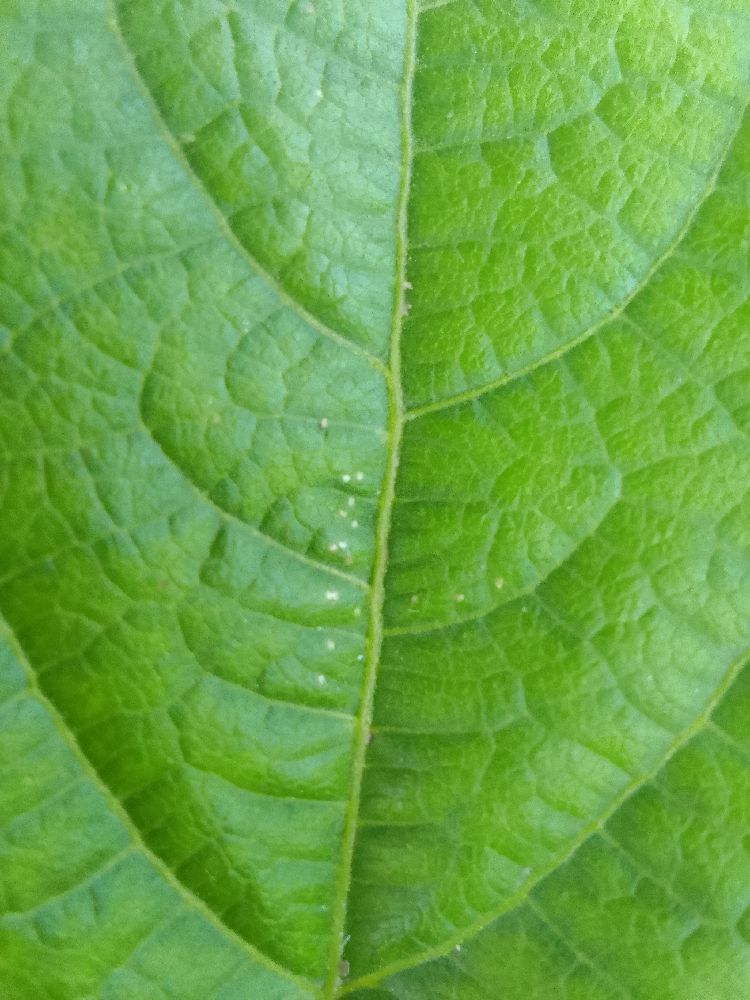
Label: healthy